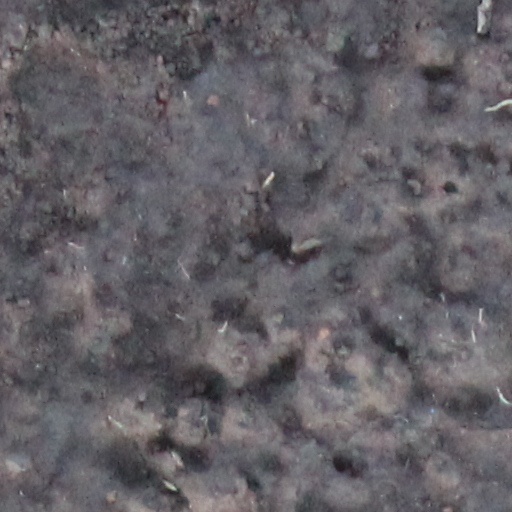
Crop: wheat